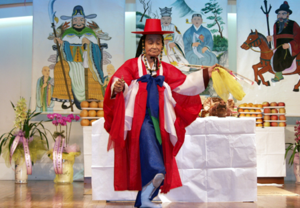
Une khata est une écharpe traditionnelle de prière aux esprits chez les Mongols, Toungouses et Turcs, ainsi que chez les Tibétains. Par syncrétisme, elle est utilisée par les Mongols et les Tibétains dans leur forme de bouddhisme vajrayana généralement appelée bouddhisme tibétain. Elle symbolise la pureté, la bienveillance, le bon présage et la compassion. Elle est d'ordinaire en soie et parfois en coton ou en nylon.